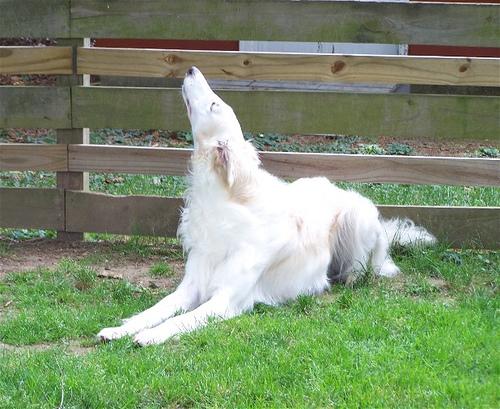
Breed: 226-n000064-borzoi